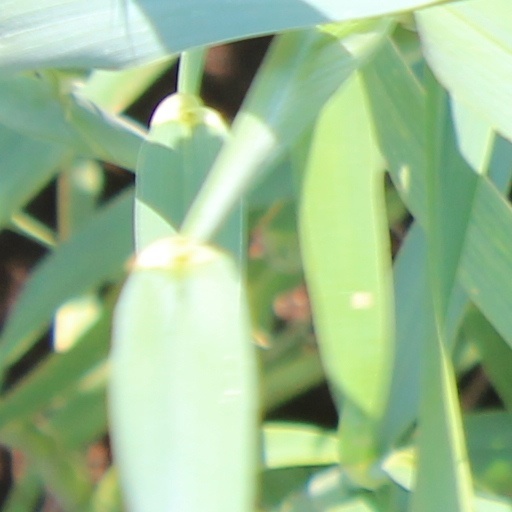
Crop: wheat